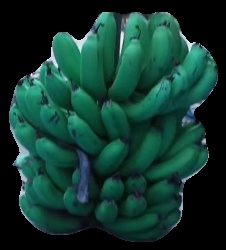
Variety: pachbale
Grade: grade2